Palencia mining basin

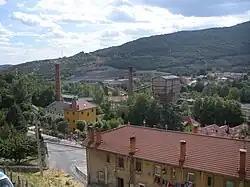

The project to build a thermal power plant in the area was conceived at the end of the 1950s to take advantage of the coal production in the basin. The company Iberduero —under the name of Terminor, S. A., in partnership with Electra de Viesgo— chose a site adjacent to the Carrión River, within the municipality of Velilla del Río Carrión. Connected to the electricity grid in June 1964, the thermal power plant became the main recipient of coal from Palencia, guaranteeing the survival of many of its exploitations. The percentages of coal acquired for consumption represented up to 80% of the production of some of the mining companies in the area. During its first year of operation, the plant consumed 222,169 ton of coal.